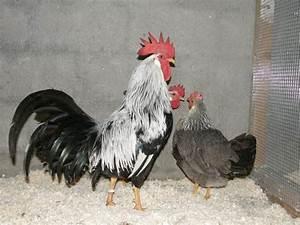
chicken